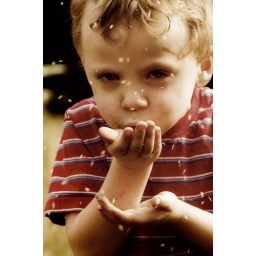
Vincey's blowing grass seed he'd collected in the field with his kiss